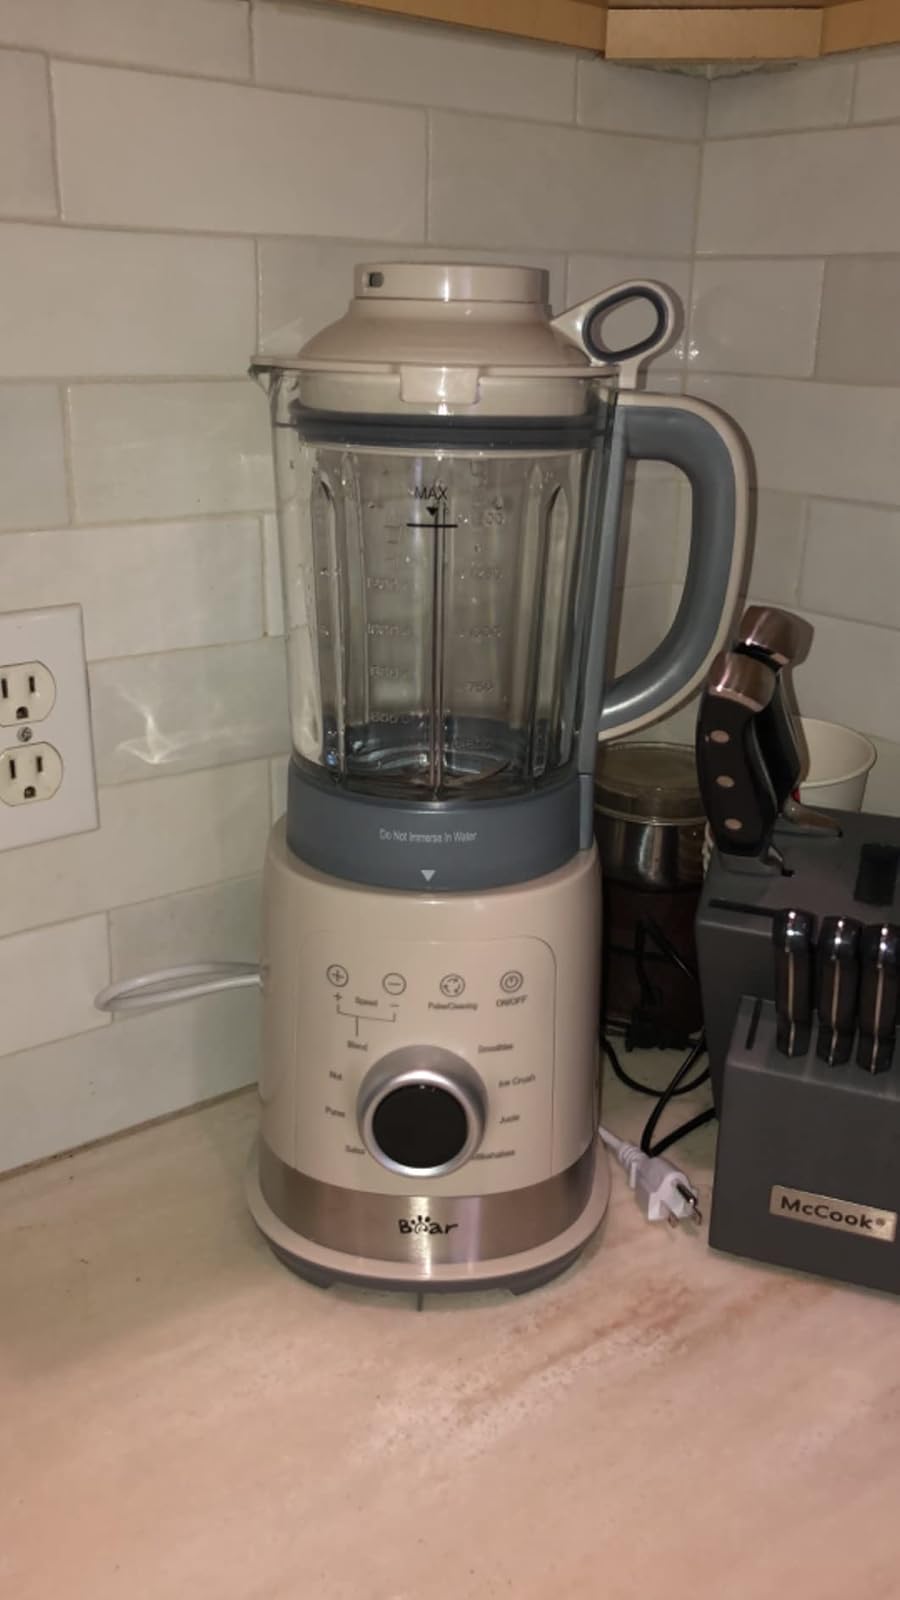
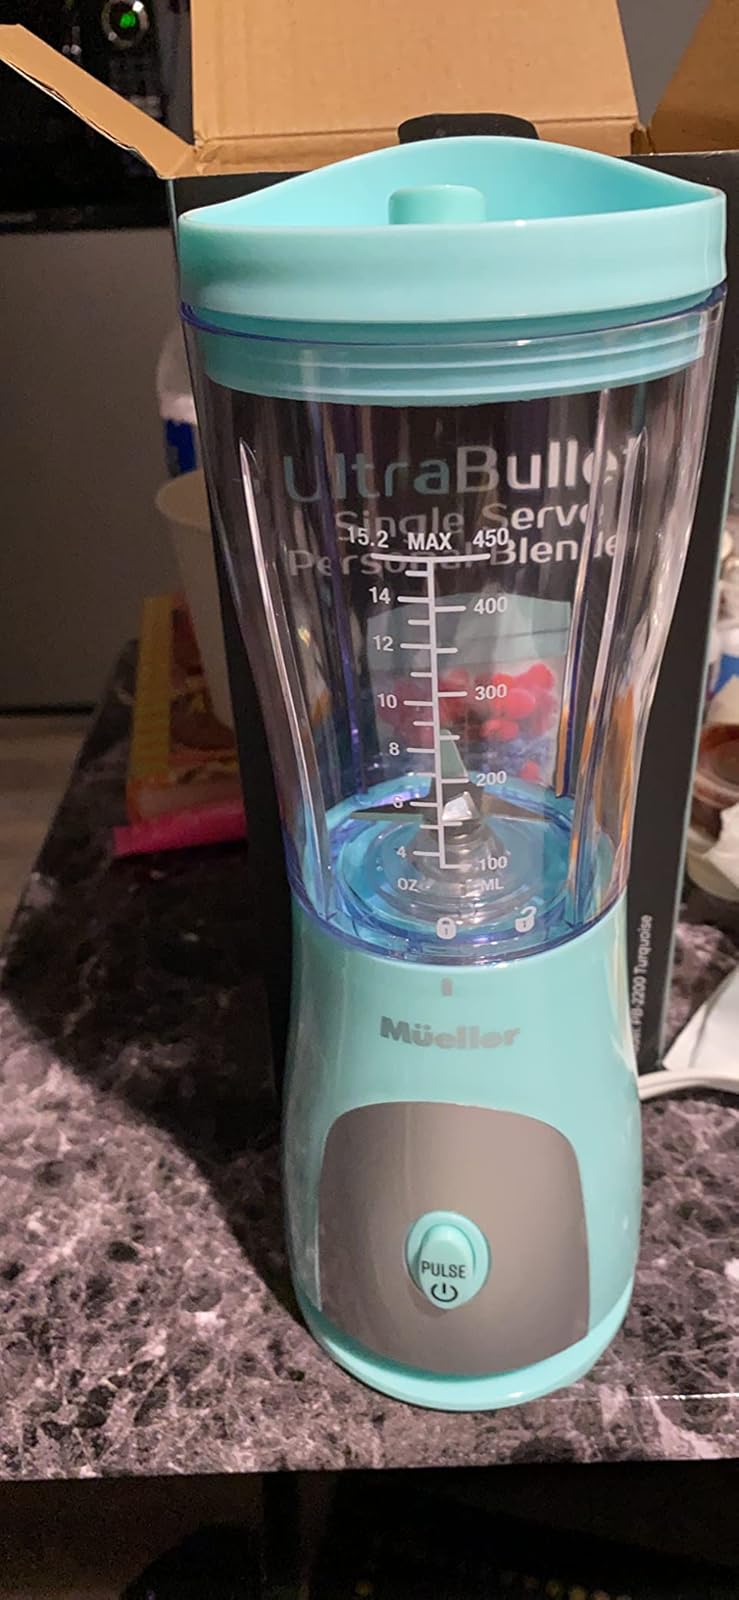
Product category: items_blender
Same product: no